Question: What is the woman doing?
Tambaya: Me matar takeyi?
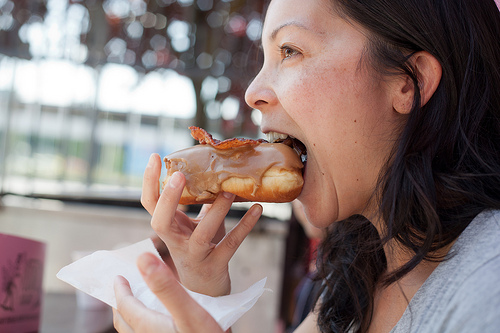
Answer: Eating.
Amsa: Cin abinci.